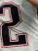
Number: 2